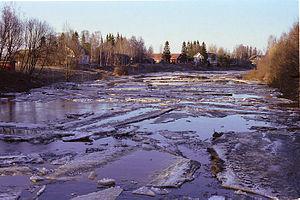
Vähäkyrö est une ancienne municipalité de l'ouest de la Finlande dans la région d'Ostrobotnie. Elle a fusionné avec la ville de Vaasa au 1ᵉʳ janvier 2013.
La Kyrönjoki est un fleuve de l'ouest de la Finlande. C'est le principal cours d'eau situé à l'ouest du Suomenselkä et le 4ᵉ cours d'eau finlandais par importance du bassin versant à atteindre la mer au sud du 65e parallèle nord.